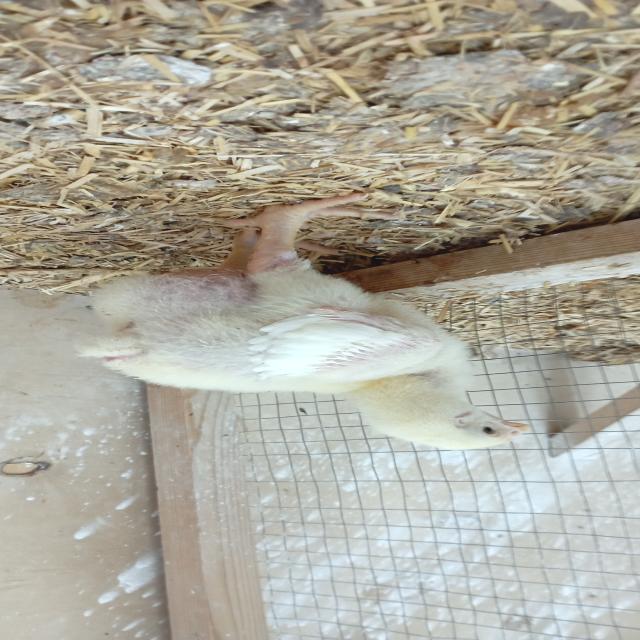
Weight: 438 g